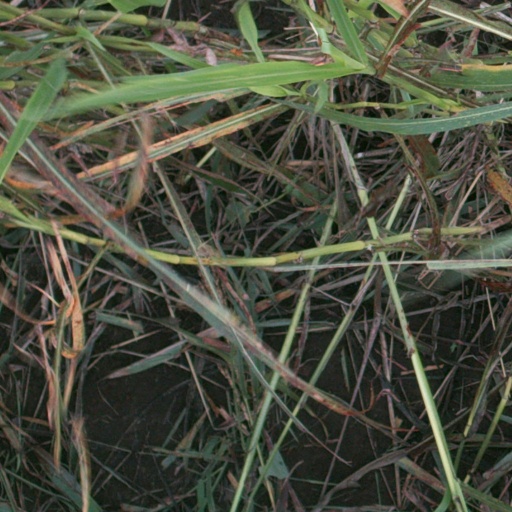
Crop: sorghum